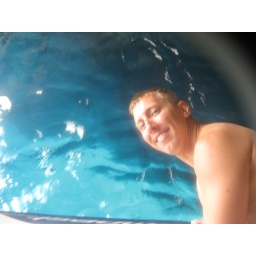
Jeff by the blue water